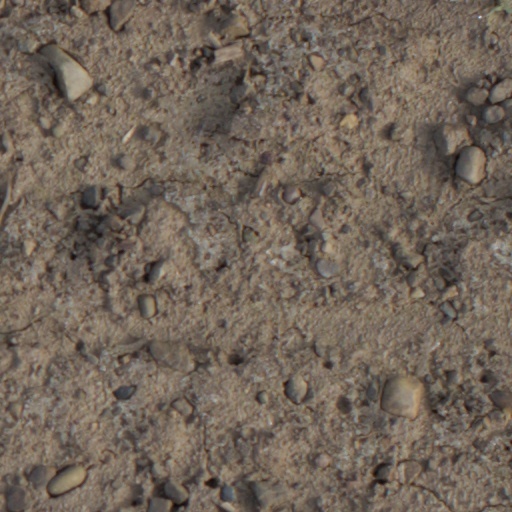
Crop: wheat